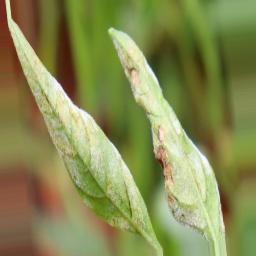
Label: powdery mildew